Paskibraka

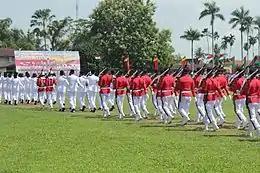
45 armed personnel usually originates from Military or Police forces tasked to serve with the Paskibraka during independence commemoration ceremonies in Indonesia as the honor guard

Whenerever they are available, there would be a 45-man guard escort platoon armed with the M-16 or Pindad SS1 assault rifle in cities and provinces as well as select regencies. Some guard platoons would be armed with the current standard issue Pindad SS2 rifle. In 2022, a common uniform for the regional guard platoon was unveiled, a similar red uniform to that used in Jakarta but with service specific rank and branch insignia with the guard commander wearing his or her officer's shoulder board and a ceremonial sabre, speciality patches and brevets, and the M1 helmet rather than the shako used in the capital's ceremony (Jakarta and some other areas use the shako and white hackle instead of the combat helmet). 2023 saw several provincial and city guard platoons have a white variant of the uniform debut instead of the red. Until 2019, the regional guard platoon wore the branch specific dress or battle dress uniform with either the M1 or a branch specific beret for military or police forces, a few areas still retain the practice.